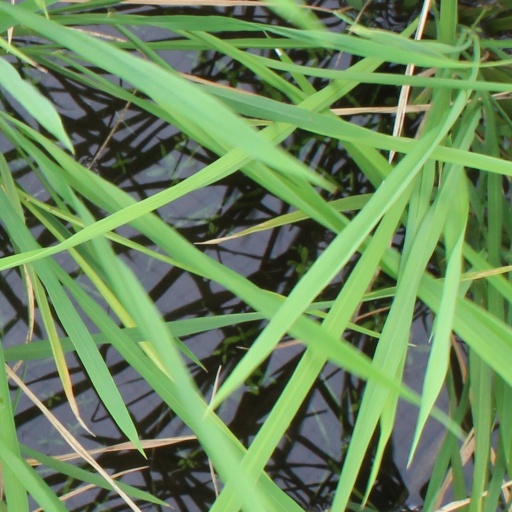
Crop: rice